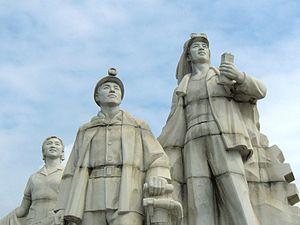
Le communisme est initialement un ensemble de doctrines politiques, issues du socialisme et, pour la plupart, du marxisme, s'opposant au capitalisme et visant à l'instauration d'une société sans classes sociales, sans salariat et une mise en place d'une totale socialisation économique et démocratique des moyens de production.